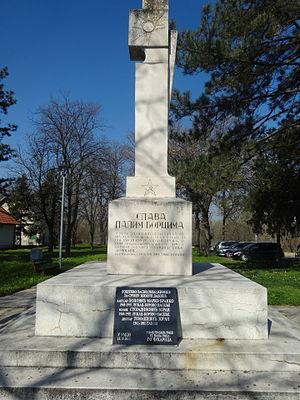
Umka est une ville de Serbie située dans la municipalité de Čukarica et sur le territoire de la ville de Belgrade. Au recensement de 2011, elle comptait 5 103 habitants.